Legacy of Maximilian I, Holy Roman Emperor

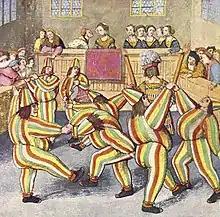
"Freydal", fol.164. A post-tournament festivity: Grotesque dancers performed a "moresca" while Freydal, in a mask and holding torches, observed them.

Maximilian had a great passion for armour, not only as equipment for battle or tournaments, but as an art form. He prided himself on his armor designing expertise and knowledge of metallurgy. Under his patronage, "the art of the armorer blossomed like never before." Master armorers across Europe like Lorenz Helmschmid, Konrad Seusenhofer, Franck Scroo and Daniel Hopfer (who was the first to etch on iron as part of an artistic process, using an acid wash) created custom-made armors that often served as extravagant gifts to display Maximilian's generosity and devices that would produce special effects (often initiated by the emperor himself) in tournaments. The style of armour that became popular during the second half of his reign featured elaborate fluting and metalworking, and became known as Maximilian armour. It emphasized the details in the shaping of the metal itself, rather than the etched or gilded designs popular in the Milanese style. Maximilian also gave a bizarre jousting helmet as a gift to King Henry VIII—the helmet's visor features a human face, with eyes, nose and a grinning mouth, and was modelled after the appearance of Maximilian himself. It also sports a pair of curled ram's horns, brass spectacles, and even etched beard stubble. Knowing that the extinct Treizsaurbeyn (likely Treitzsauerwein) family had a method to make extra tough armours that could not be shot through by any crossbow, he sought their servant Caspar Riederer, who helped Konrad Seusenhofer to recreate the armour type. With knowledge gained from Riederer, Maximilian invented a method "so that in his workshops 30 front and back plates could be made at once", in order to help his soldiers and especially his Landsknechte. The details of the process described are currently not known, but likely utilizing matrices with where armour parts could be stamped out from sheet metal.